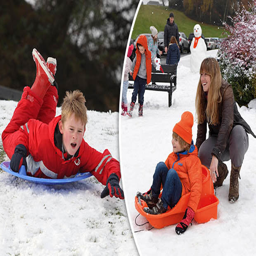
kids playing in the snow